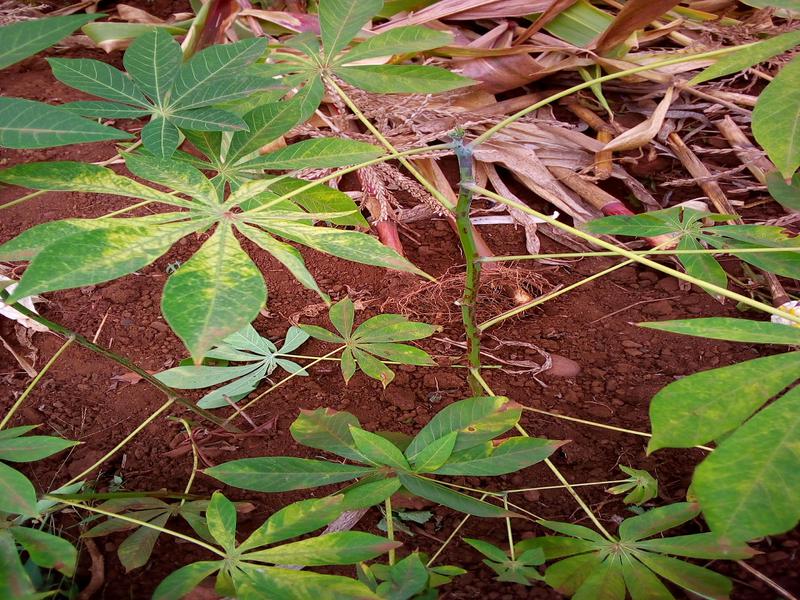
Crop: cassava
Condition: mosaic_disease